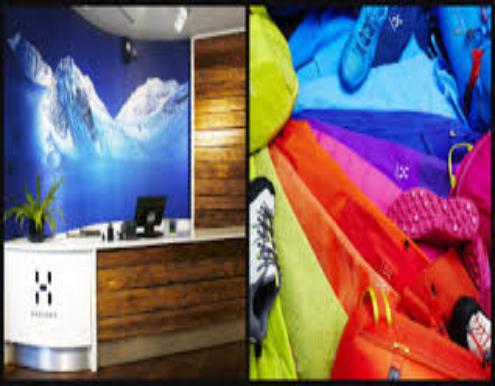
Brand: Haglofs
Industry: Clothes